Indústrias Reunidas Fábricas Matarazzo

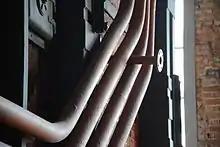
"Casa das Caldeiras", which produced energy for the Água Branca industrial complex

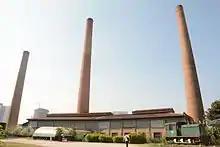
"Casa das Caldeiras", one of the remnants of the IRFM

During the 1930s, Indústrias Reunidas Francesco Matarazzo had colossal revenues and reach. The products of the industrial complex were present in the daily lives of almost all Brazilians. IRFM's revenue was smaller only than that of the Federal Government, the National Coffee Department and the State of São Paulo.